Apure

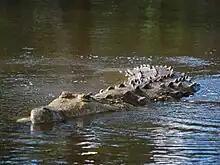
Caiman of the Orinoco River, Hato El Frio, Apure State

Originating in the Tertiary (Neogene) and Quaternary (Pleistocene) periods, the Llanos (plains) of Apure are formed by sediments of little or no consolidation, with sandy and clayey deposits built up by floods in recent times. On the banks of the Orinoco one finds outcroppings of rocks, from the Archean era, which are part of the Guiana Shield and appear at heights called galleys. Likewise, in the Andean foothills, rocks from the Tertiary Period form hills and short slopes in the mountain range.